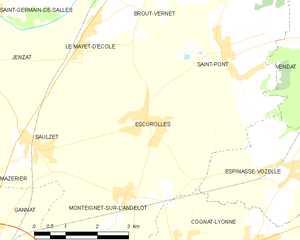
Carte des communes françaises: Escurolles